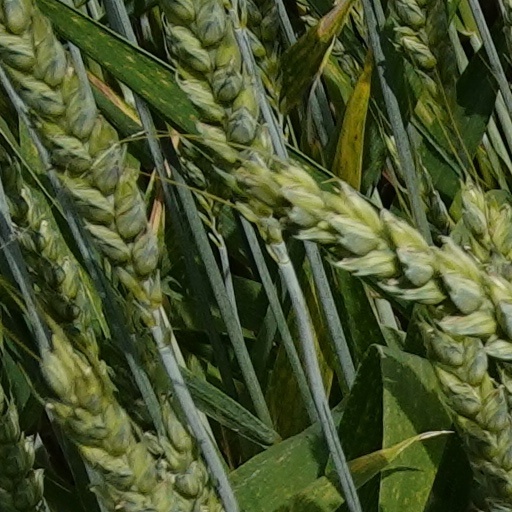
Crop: wheat